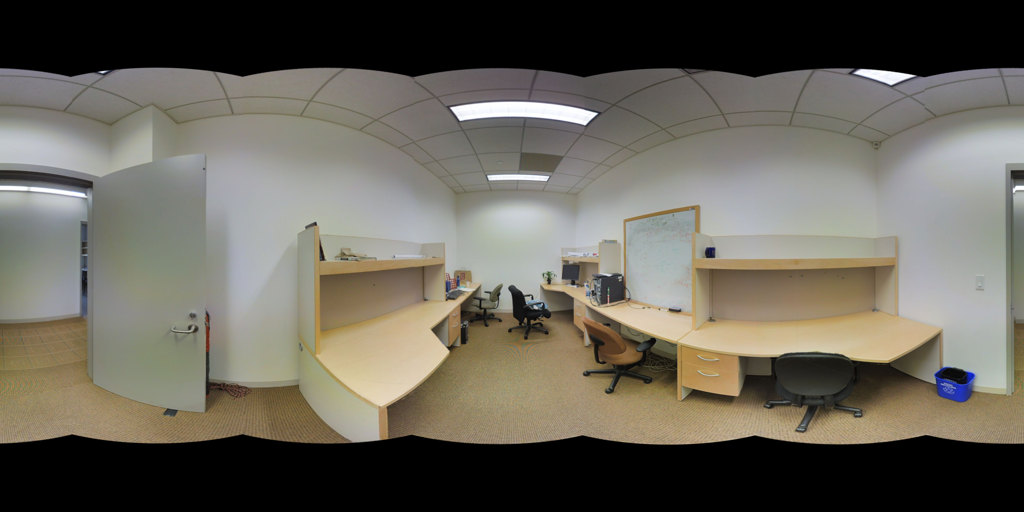
Referred object: Blue trash can next to the door

Referred object: turn slightly right to face the black rolling chair

Referred object: the black office chair opposite the whiteboard